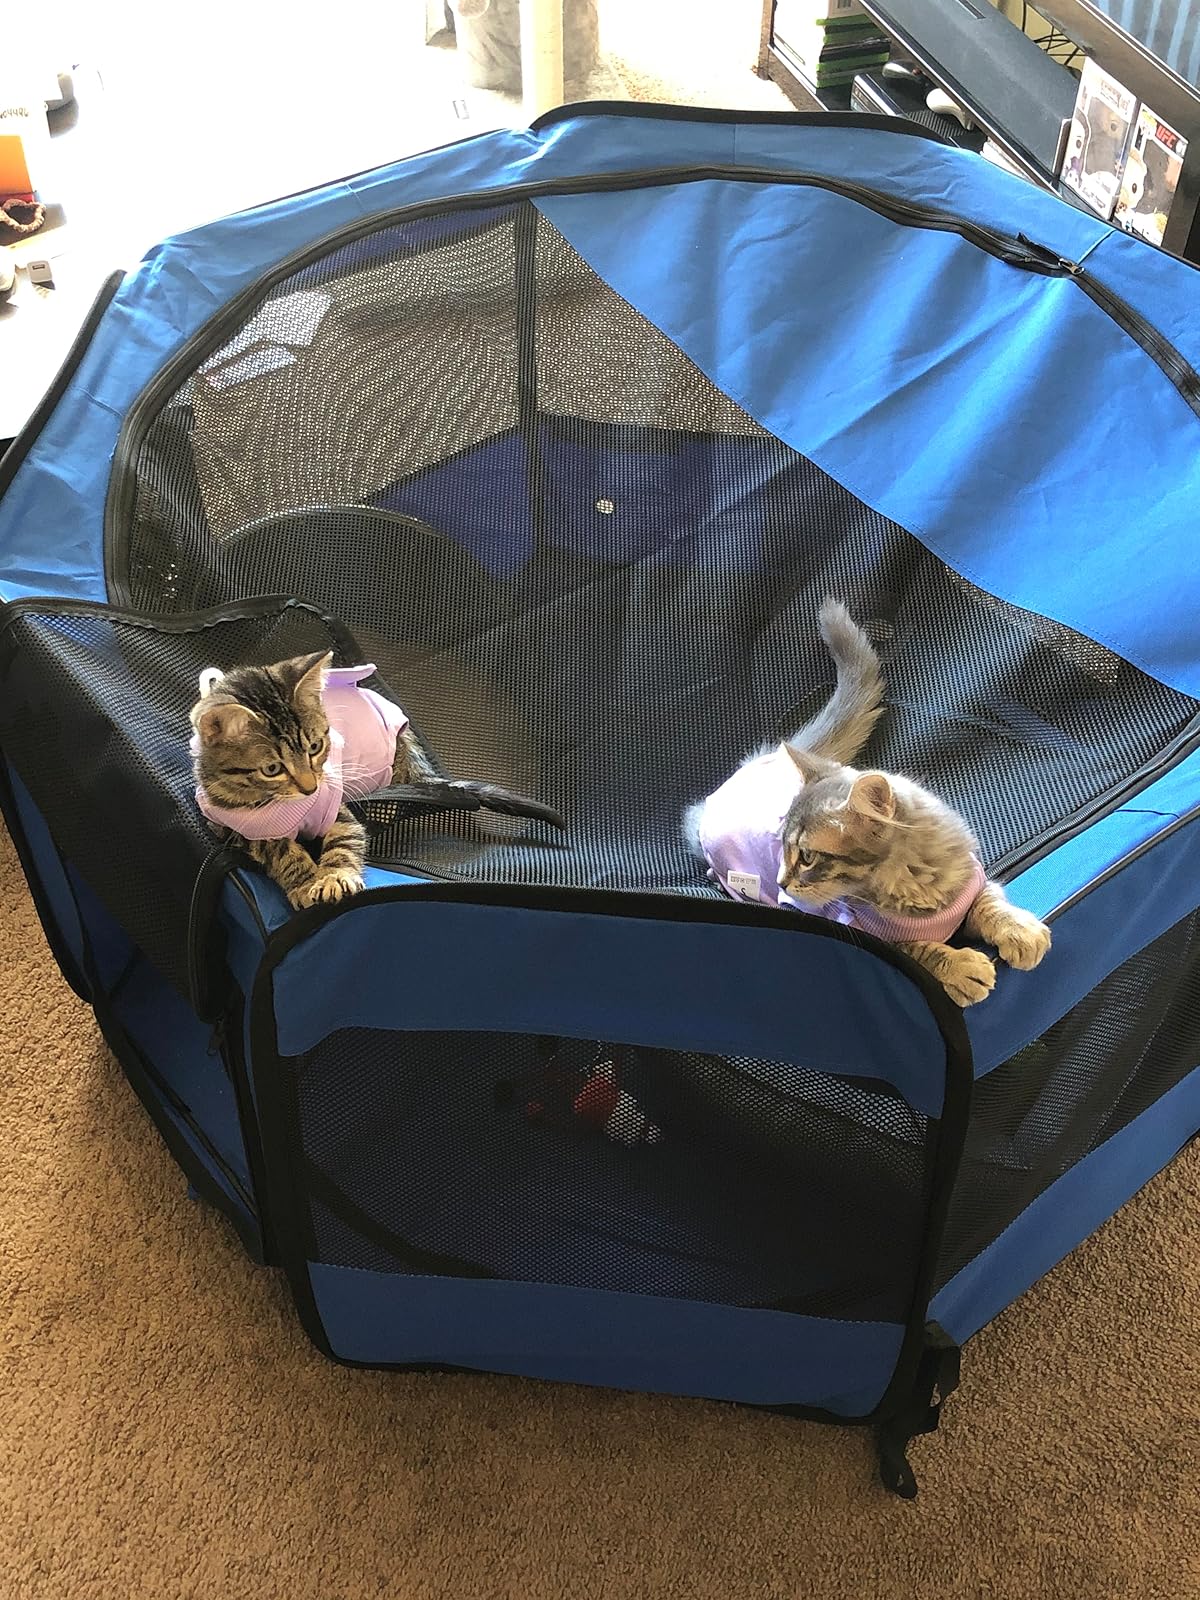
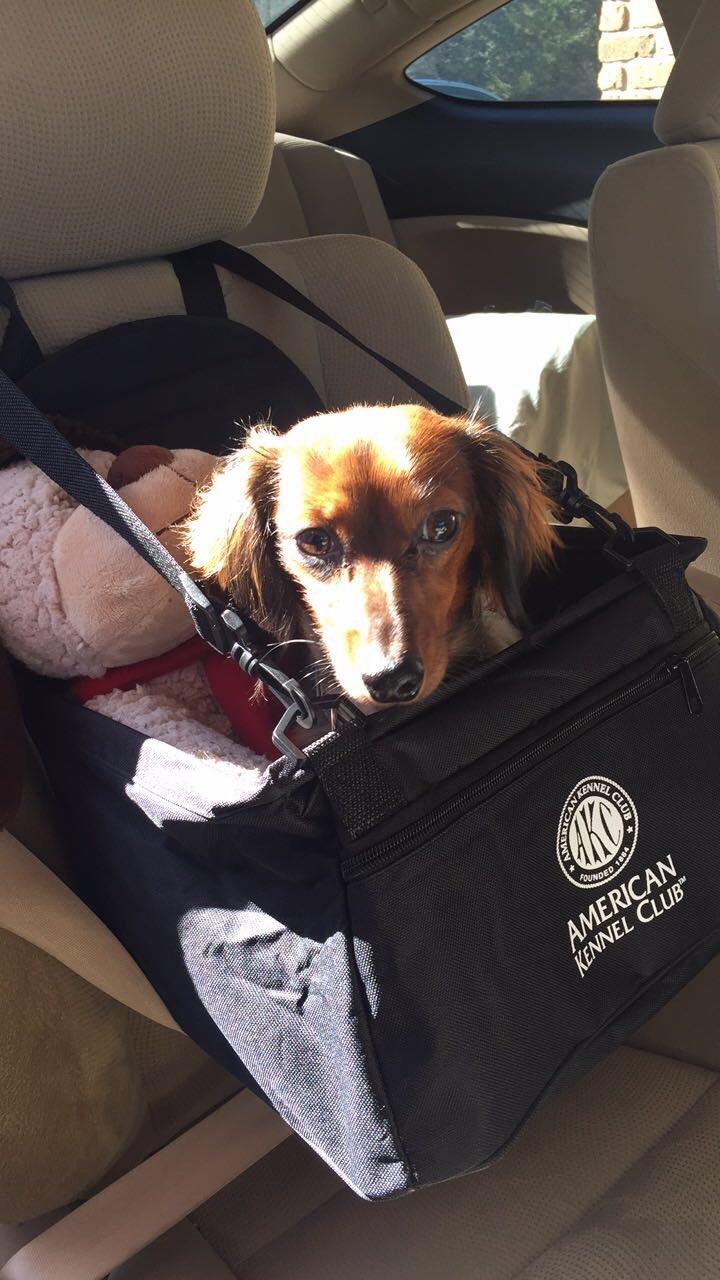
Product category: items_kennel
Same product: no